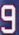
Number: 9